Robert Peel

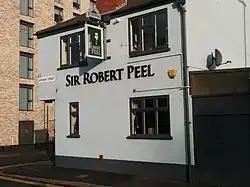
Sir Robert Peel pub, Leicester

Peel's party was bolstered by the adherence of a number of dissident Whigs associated with the Derby Dilly. These self-described 'moderate Whigs' were led by former cabinet ministers Edward Smith-Stanley, 14th Earl of Derby, and Sir James Graham, 2nd Baronet.